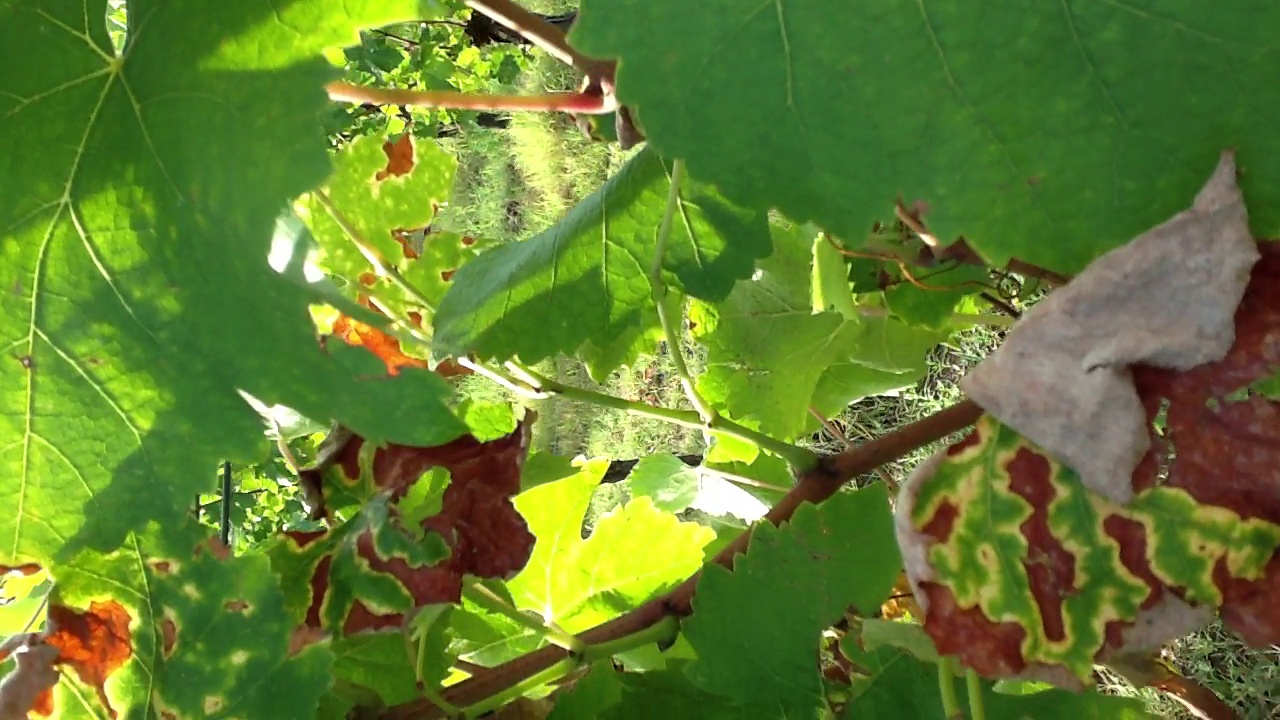
Label: esca